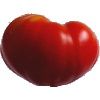
Label: Tomato 3